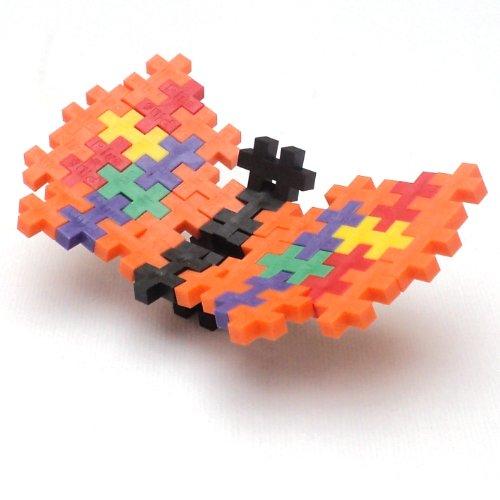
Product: PLUS PLUS - Construction Building Toy, Open Play Set - 3,600 Pieces with Storage Tub - Basic Color Mix
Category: Toys & Games | Building Toys | Building Sets
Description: Playset includes 3,600 pieces inside a reuseable storage tub and an Idea Guide Booklet for building.
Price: $159.99
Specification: ProductDimensions:15.7x11.8x5.1inches|ItemWeight:5.25pounds|ShippingWeight:5.3pounds(Viewshippingratesandpolicies)|ASIN:B00JZO7CNA|Itemmodelnumber:03373|Manufacturerrecommendedage:36months-12years